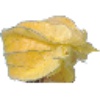
Label: Physalis with Husk 1